Kadaksham

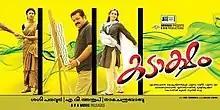

Kadaksham is a 2010 Malayalam film by Sasi Paravoor starring Suresh Gopi, Shwetha Menon and Shwetha Vijay.